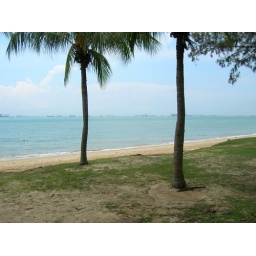
The beach by the house